Question: Please indicate a possible affordance area of the surfboard that can be used for carrying
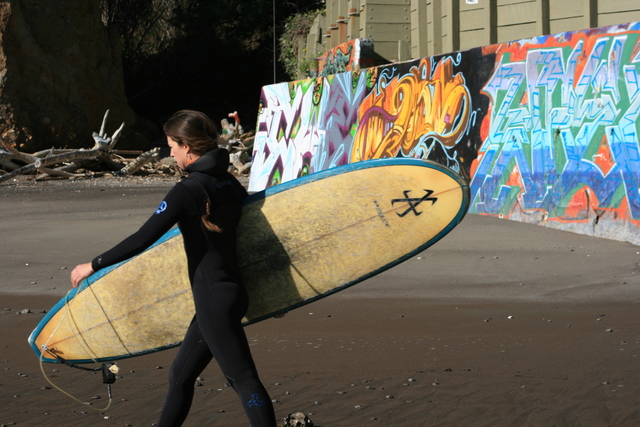
Answer: [30.5, 159.5, 467.5, 360.5]